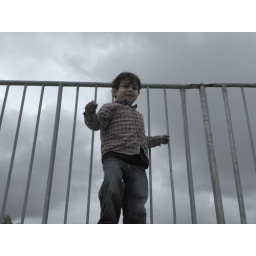
boy in the sky